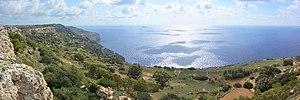
Vue panoramique des falaises de Dingli, Gozo, Malte
Ħad-Dingli – ou plus simplement Dingli – est une localité de Malte d'environ 3 500 habitants, située près de la côte ouest de Malte, lieu d'un conseil local compris dans la région Tramuntana.